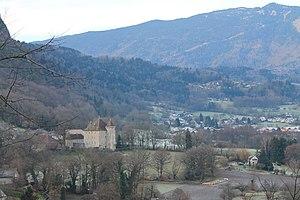
Vue du château d'Héré.
Le château d'Héré est une ancienne maison forte, de la fin du XIVᵉ siècle, qui se dresse sur la commune de Duingt dans le département de la Haute-Savoie en région Auvergne-Rhône-Alpes.